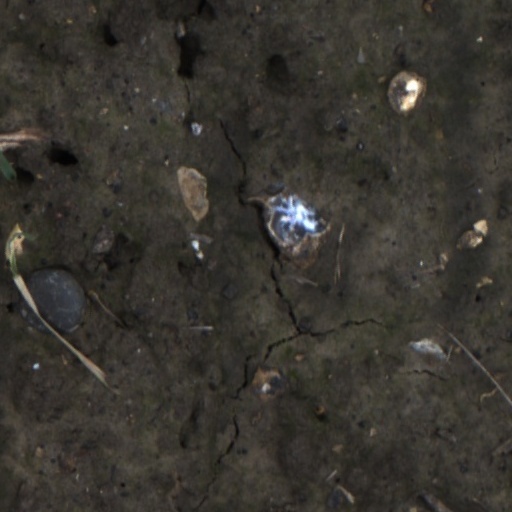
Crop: wheat